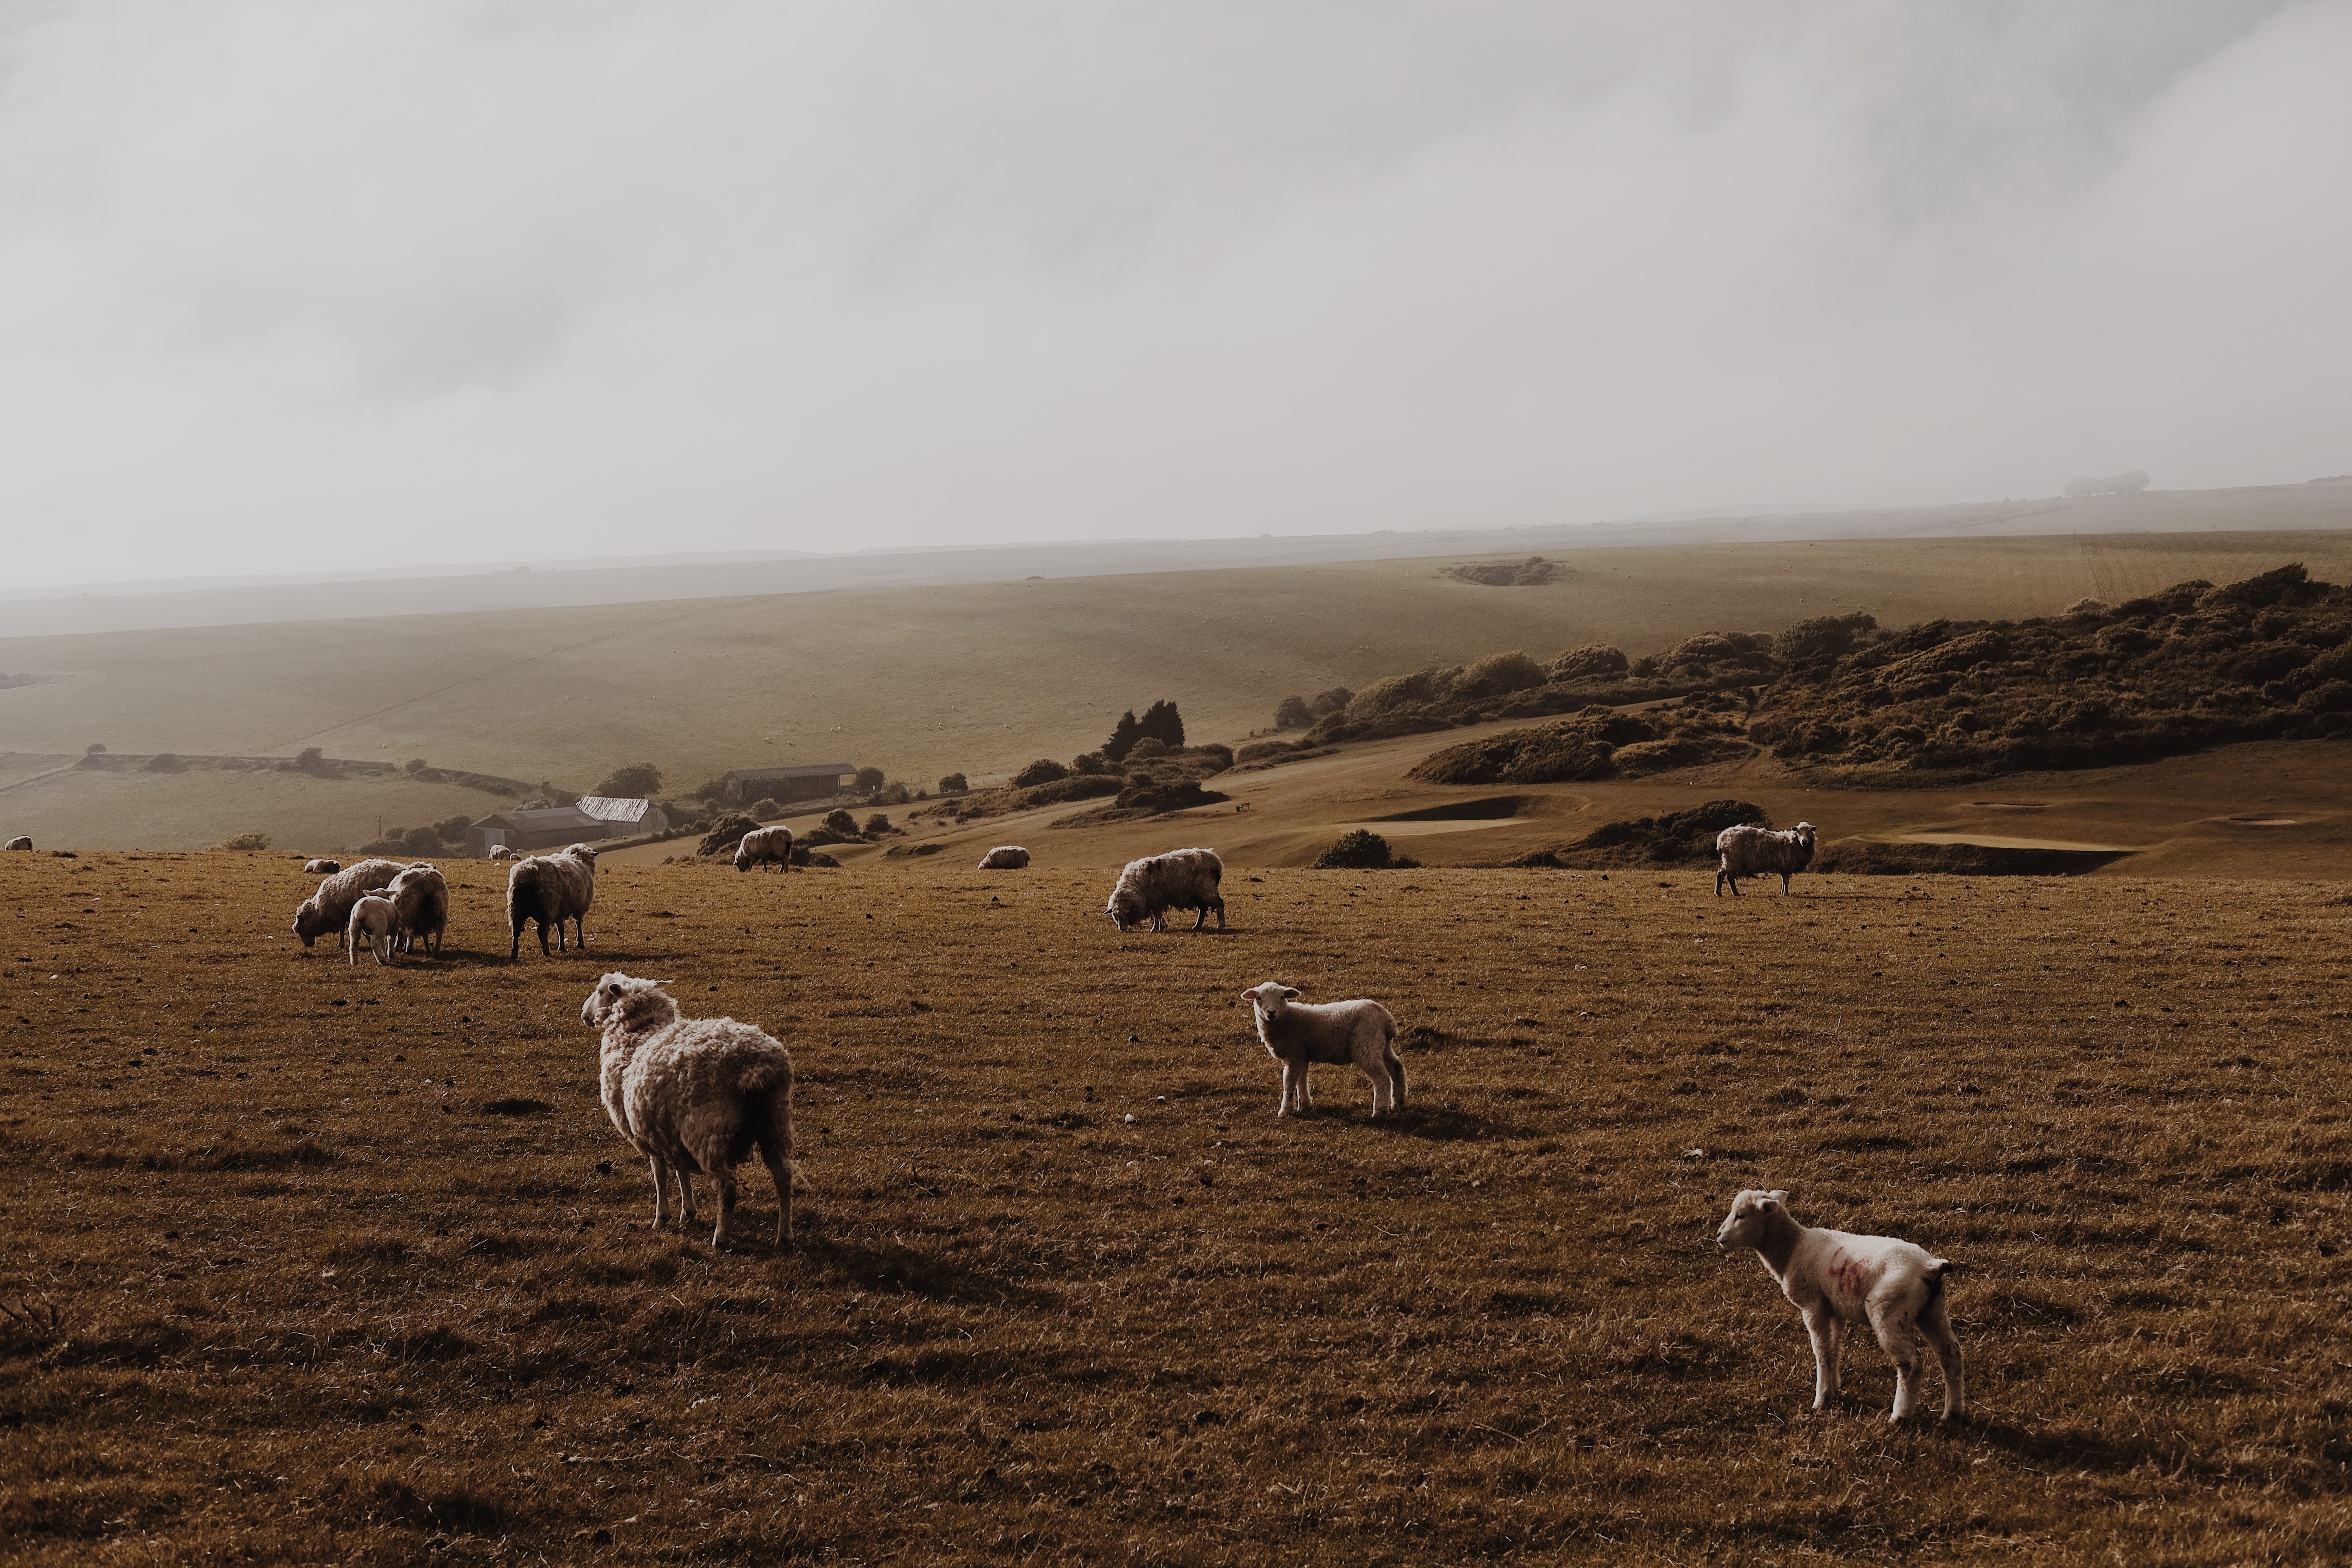
landscape, sea, coast, field, wildlife, herd, pasture, grazing, mammal, plain, grassland, plateau, habitat, ecosystem, steppe, rural area, natural environment